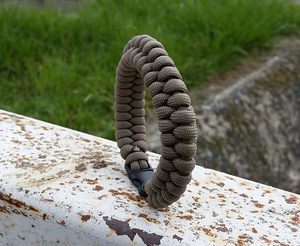
Bracelet de survie avec nouage ""Backbone Bar""
De nombreux types de nouages des bracelets de survie existent et font même l'objet d'un certain nombre d'ouvrages papier et numériques. Portés par l'univers du survivalisme, ils font l'objet d'une diffusion assez large et leur méthodologie de construction est accessible sur Internet, notamment sur les sites de partage de vidéos, de photos ou d'arts créatifs.